J1 Live Concert

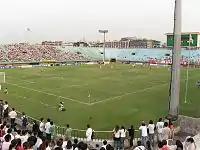
The album features Tsai's live performance at Chungshan Soccer Stadium in Taipei, Taiwan.

On September 13, 2005, Sony BMG announced that the live video album "J1 Live Concert" would be released on September 23. The album features Tsai's live performance from the J1 World Tour concert held on November 20, 2004, at Chungshan Soccer Stadium in Taipei, along with one new song titled "Paradise". It was the first live video album by a Chinese singer to be produced using HDTV and Dolby Digital 5.1 surround sound technology. The song "Paradise" is a Chinese adaptation of Jem's "They" and was also used in a Motorola commercial. On October 19, 2005, Tsai released the music video for "Paradise", co-directed by Marlboro Lai and Bill Chia.